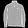
Label: Pullover